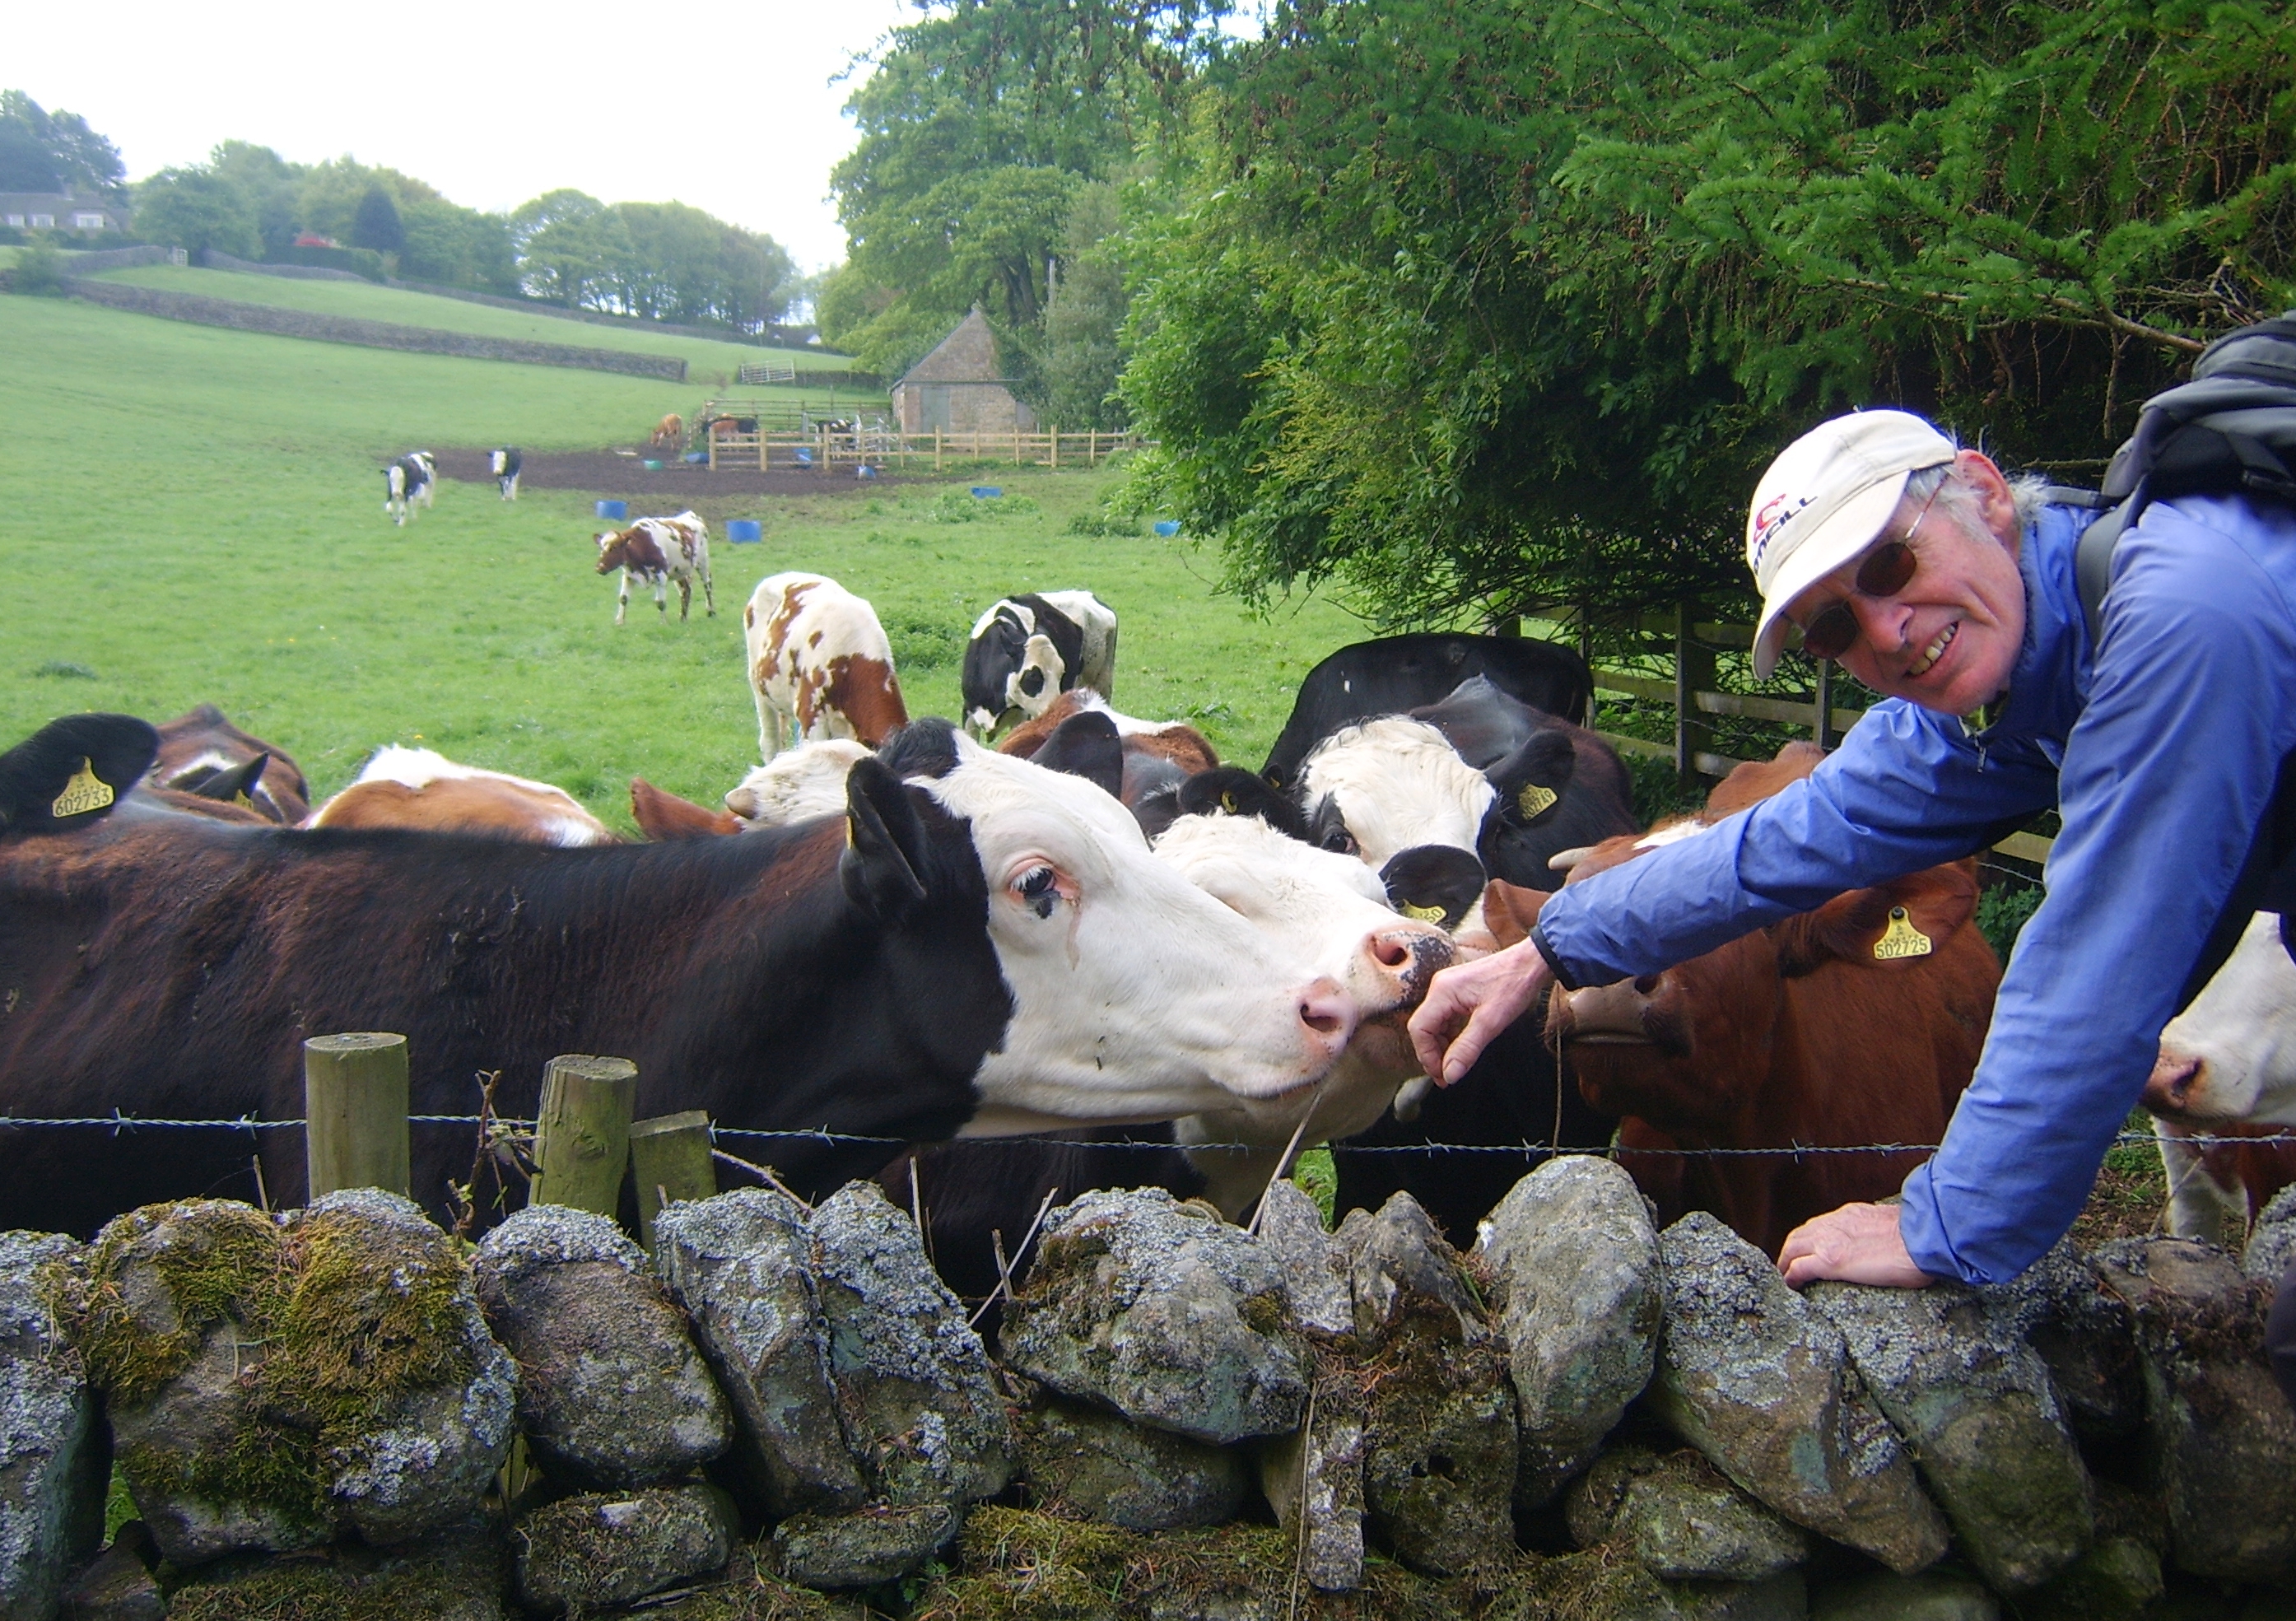
Freindly, cows, bovine, dairy cow, rural area, cow goat family, livestock, pasture, grass, herd, farm, landscape, herder, herding, tourism